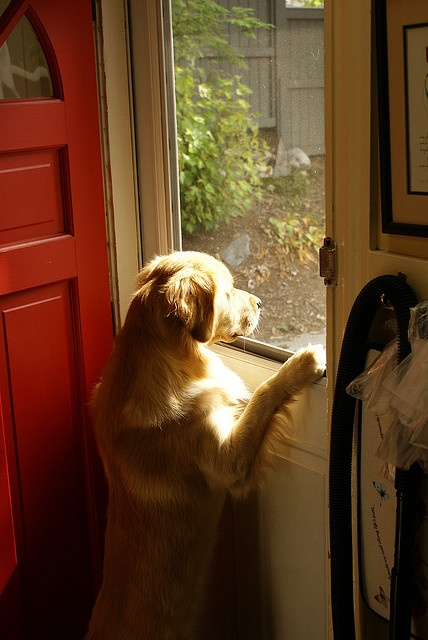
A large dog standing up to a window.
A dog standing on his back legs looking out of a screen door.
a large dog is staring out of a window
A dog is standing on his hind legs looking out the window on a screen door.
A yellow dog is standing up against a screen door and looking out.